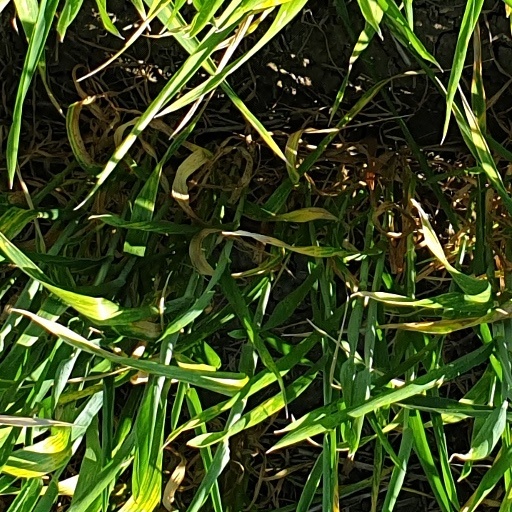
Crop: wheat